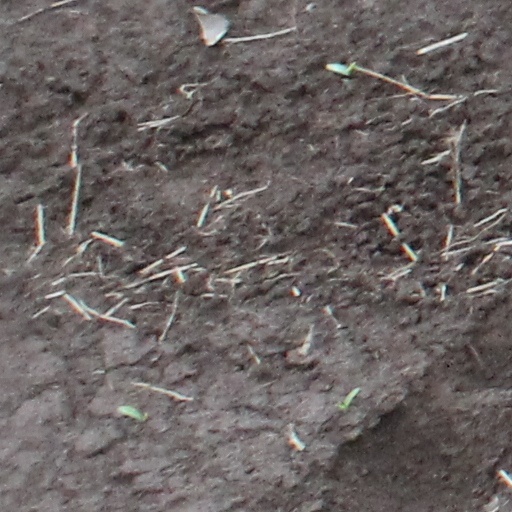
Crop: wheat